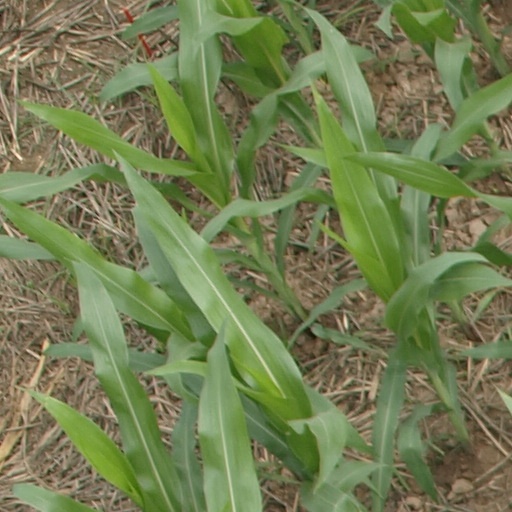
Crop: maize; corn